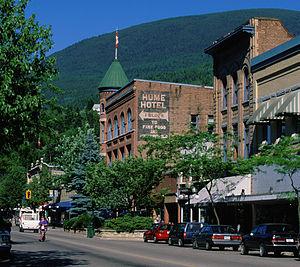
Nelson est une cité canadienne de Colombie-Britannique de plus de 9 000 habitants, connue sous le nom de « The Queen City ». La cité est connue pour sa collection de bâtiments restaurés qui font partie du patrimoine de la région. La cité est située dans les monts Selkirk sur l'extrême ouest du bras du lac Kootenay au sud-est de la Colombie-Britannique. Nelson est traversée par l'autoroute 3A et desservie par l'aéroport de Castlegar, situé à environ 43 kilomètres au sud-ouest de la municipalité. Nelson est aussi le siège du District régional de Central Kootenay.